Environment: real
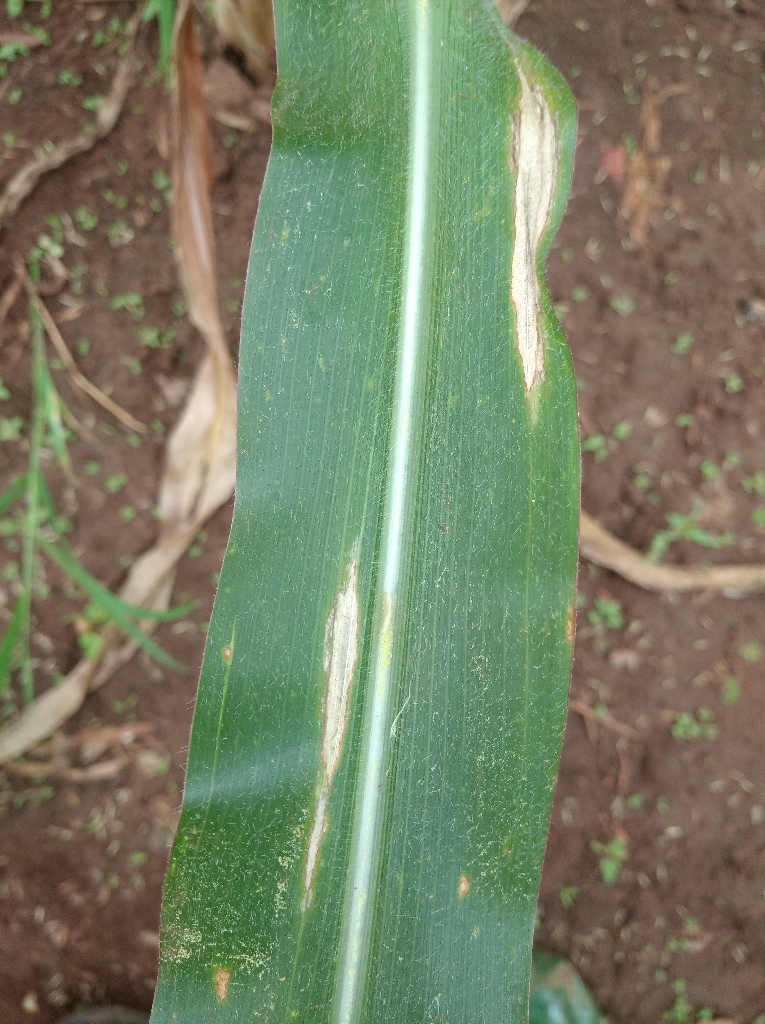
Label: northern_corn_leaf_blight